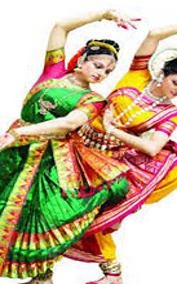
Dance form: kuchipudi